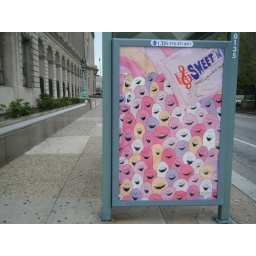
Sweet N Low ad on a bus shelter in front of a government services building